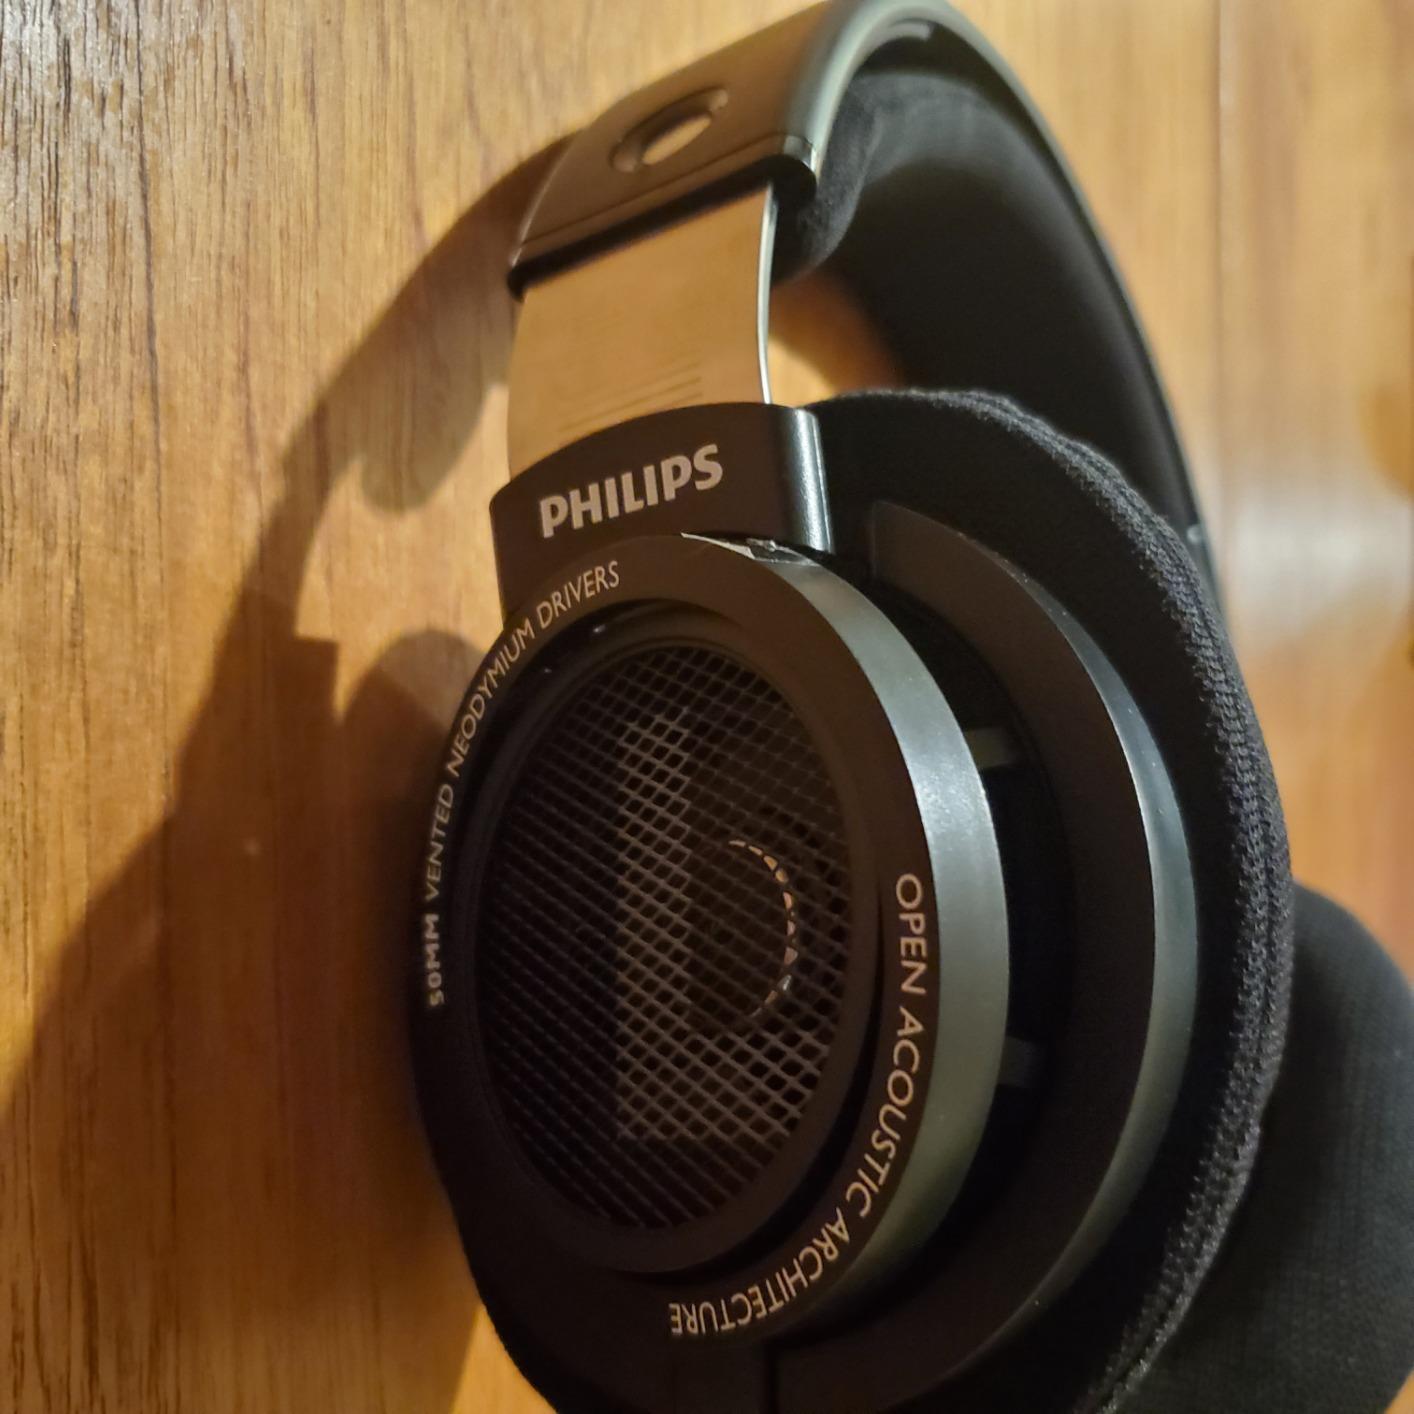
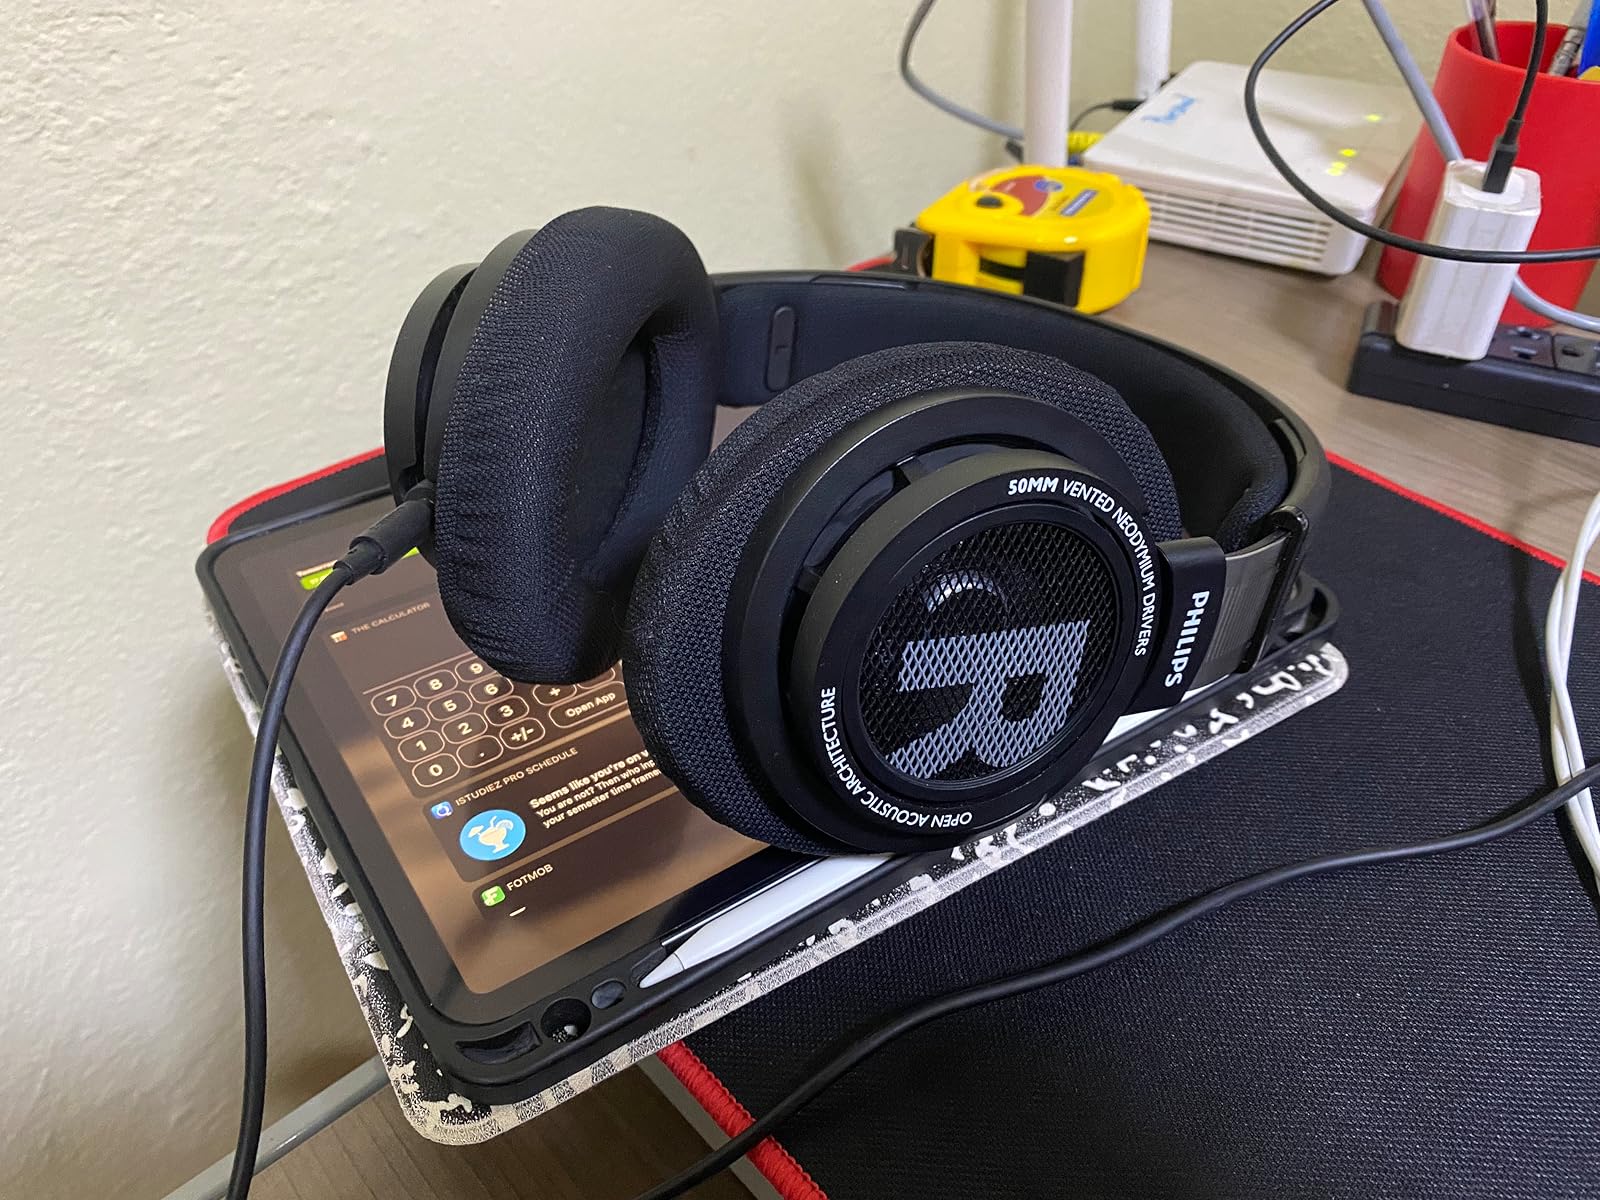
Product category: headphones
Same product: yes